Abraham Lincoln High School (San Jose, California)

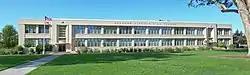
Abraham Lincoln High School

The track and field is named after Don Bowden, a Lincoln High School student who went on to the Olympics and was the first American to beat the 4-minute mile.